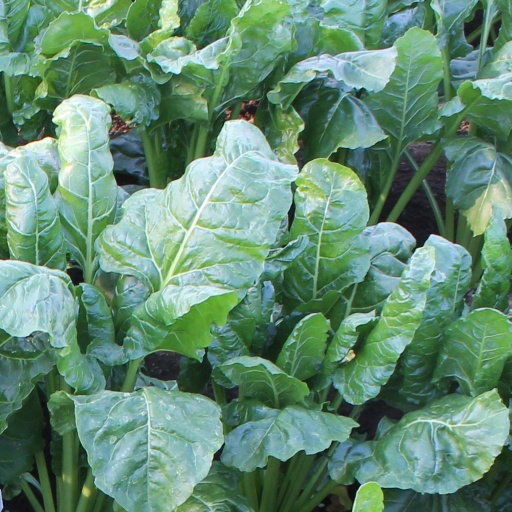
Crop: sugar beet